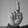
ASL letter: D